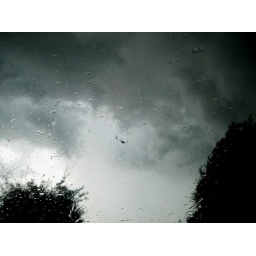
Thunderstorm through the car window with a crack. [8/100] {+more in comments}